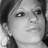
Emotion: neutral